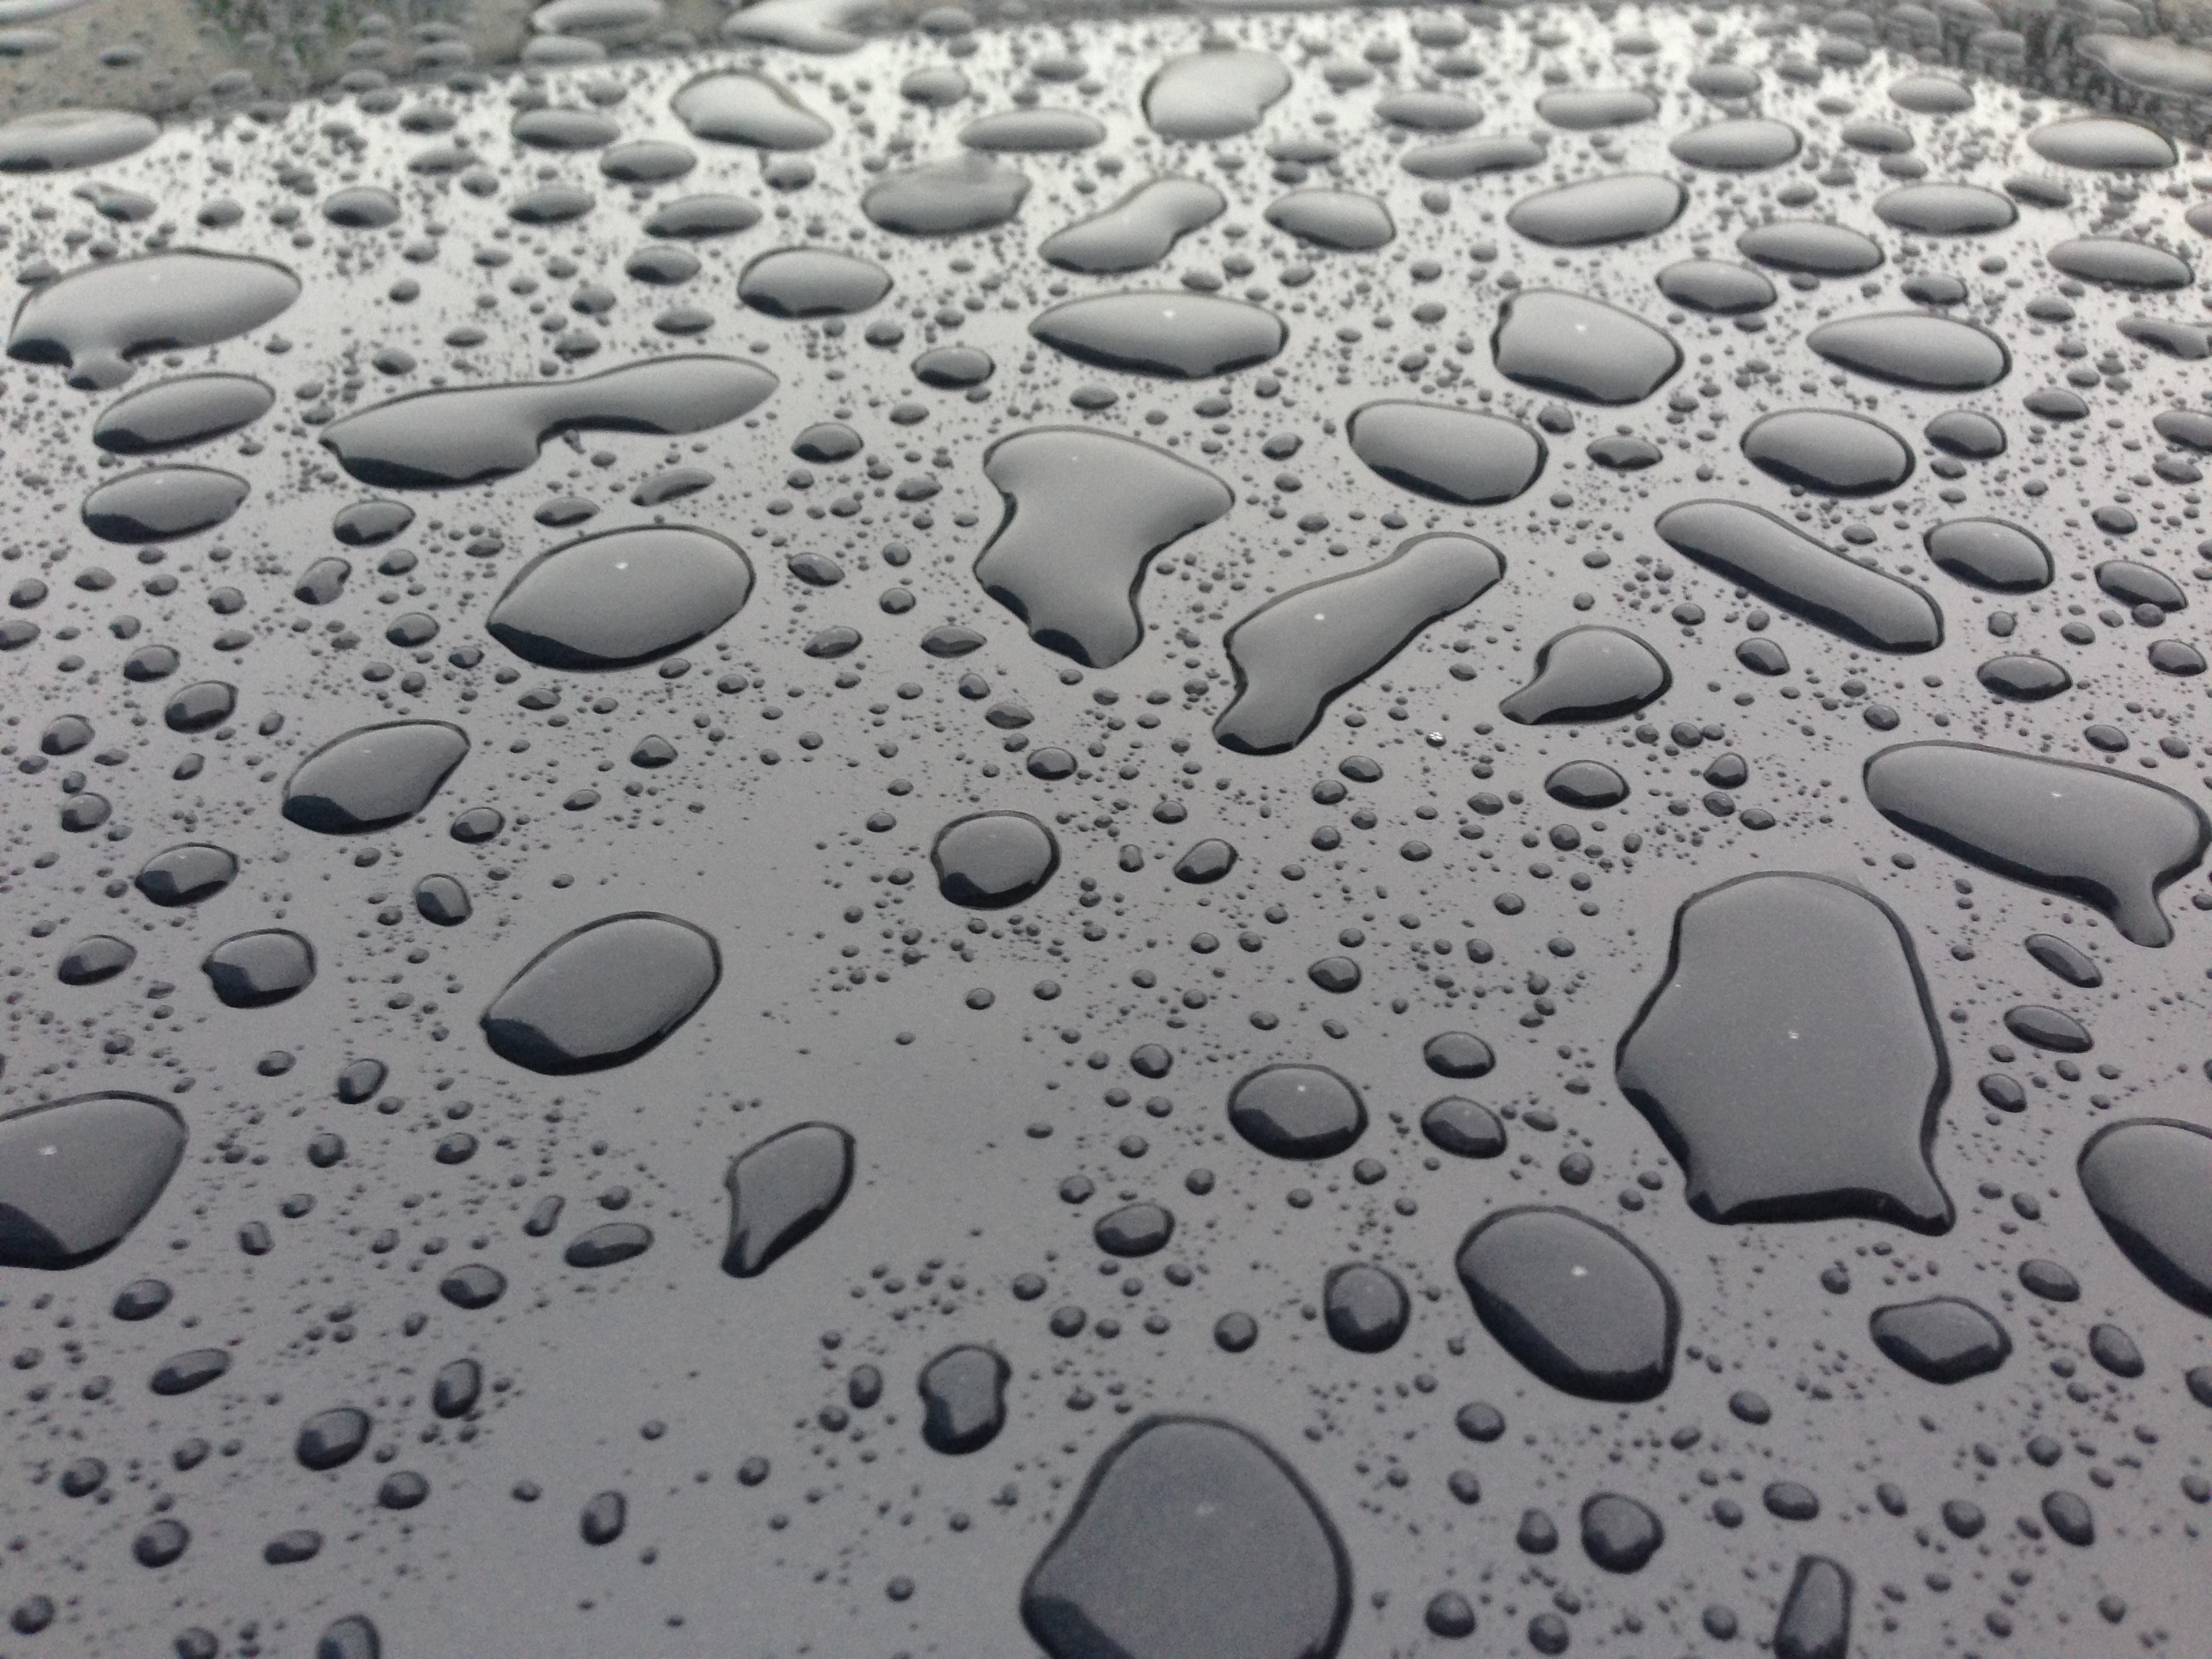
water, snow, drop, black and white, rain, frost, weather, monochrome, circle, drops, freezing, road surface